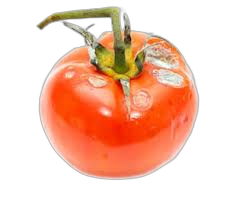
Waste category: biological